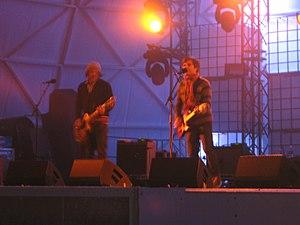
Les Trois Accords au Carnaval de Québec 2011
Les Trois Accords est un groupe de pop rock humoristique canadien, originaire de Drummondville, au Québec. Les Trois Accords ont tourné plusieurs vidéoclips que la chaîne MusiquePlus de Montréal a notamment contribué à diffuser.